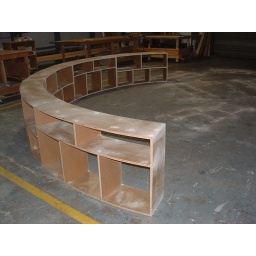
this was a project for a client with a huge half circle wall in her home that needed some shelves. obviously